The Granville Hotel, Ramsgate

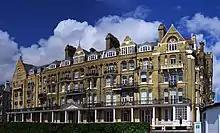
Granville House, Victoria Parade

The Granville Hotel, Ramsgate, Kent, on the southeast coast of England, is a former hotel designed by Edward Welby Pugin, son of Augustus Pugin. Built in 1867 as a terrace of eight houses, The Granville was a hotel between 1869 and 1946 before being sold by proprietors Spiers & Pond. The building is now Granville House, a private residence containing 48 self-contained flats that are managed by the leaseholders.